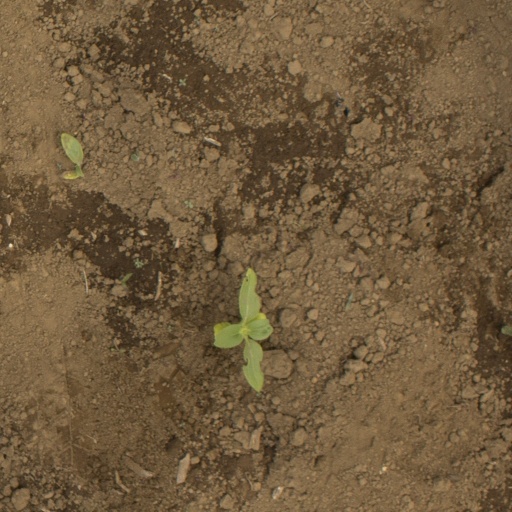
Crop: Jerusalem artichoke